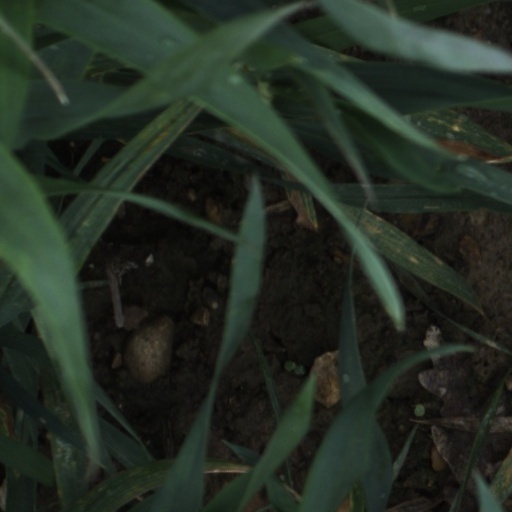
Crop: wheat